Clover Cliff Ranch House

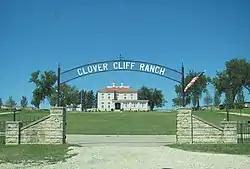

The Clover Cliff Ranch House is a historic house on U.S. Route 50 southwest of Elmdale, Kansas. While the oldest portion of the house dates to the 1860s, the majority of it was built in 1883 by Jacob Ramer Blackshere. A West Virginia native who settled in Kansas in the 1860s, Blackshere experimented with farming different crops in his new home; he became one of the first large-scale alfalfa farmers in the state. He was also active in local Democratic Party politics, serving as county commissioner for two years, and helped found the Chase County National Bank. The house has an Italian Villa-inspired design with a rough stone exterior, smooth stone quoins along the edges and windows, and an entablature and frieze along the hipped roof. Blackshere lived in the house until his death in 1894, and the house remained in his family until his wife's death in 1911. The Prather family, who purchased the house from Blackshere's son, enlarged the house's front porch and added its back porch.